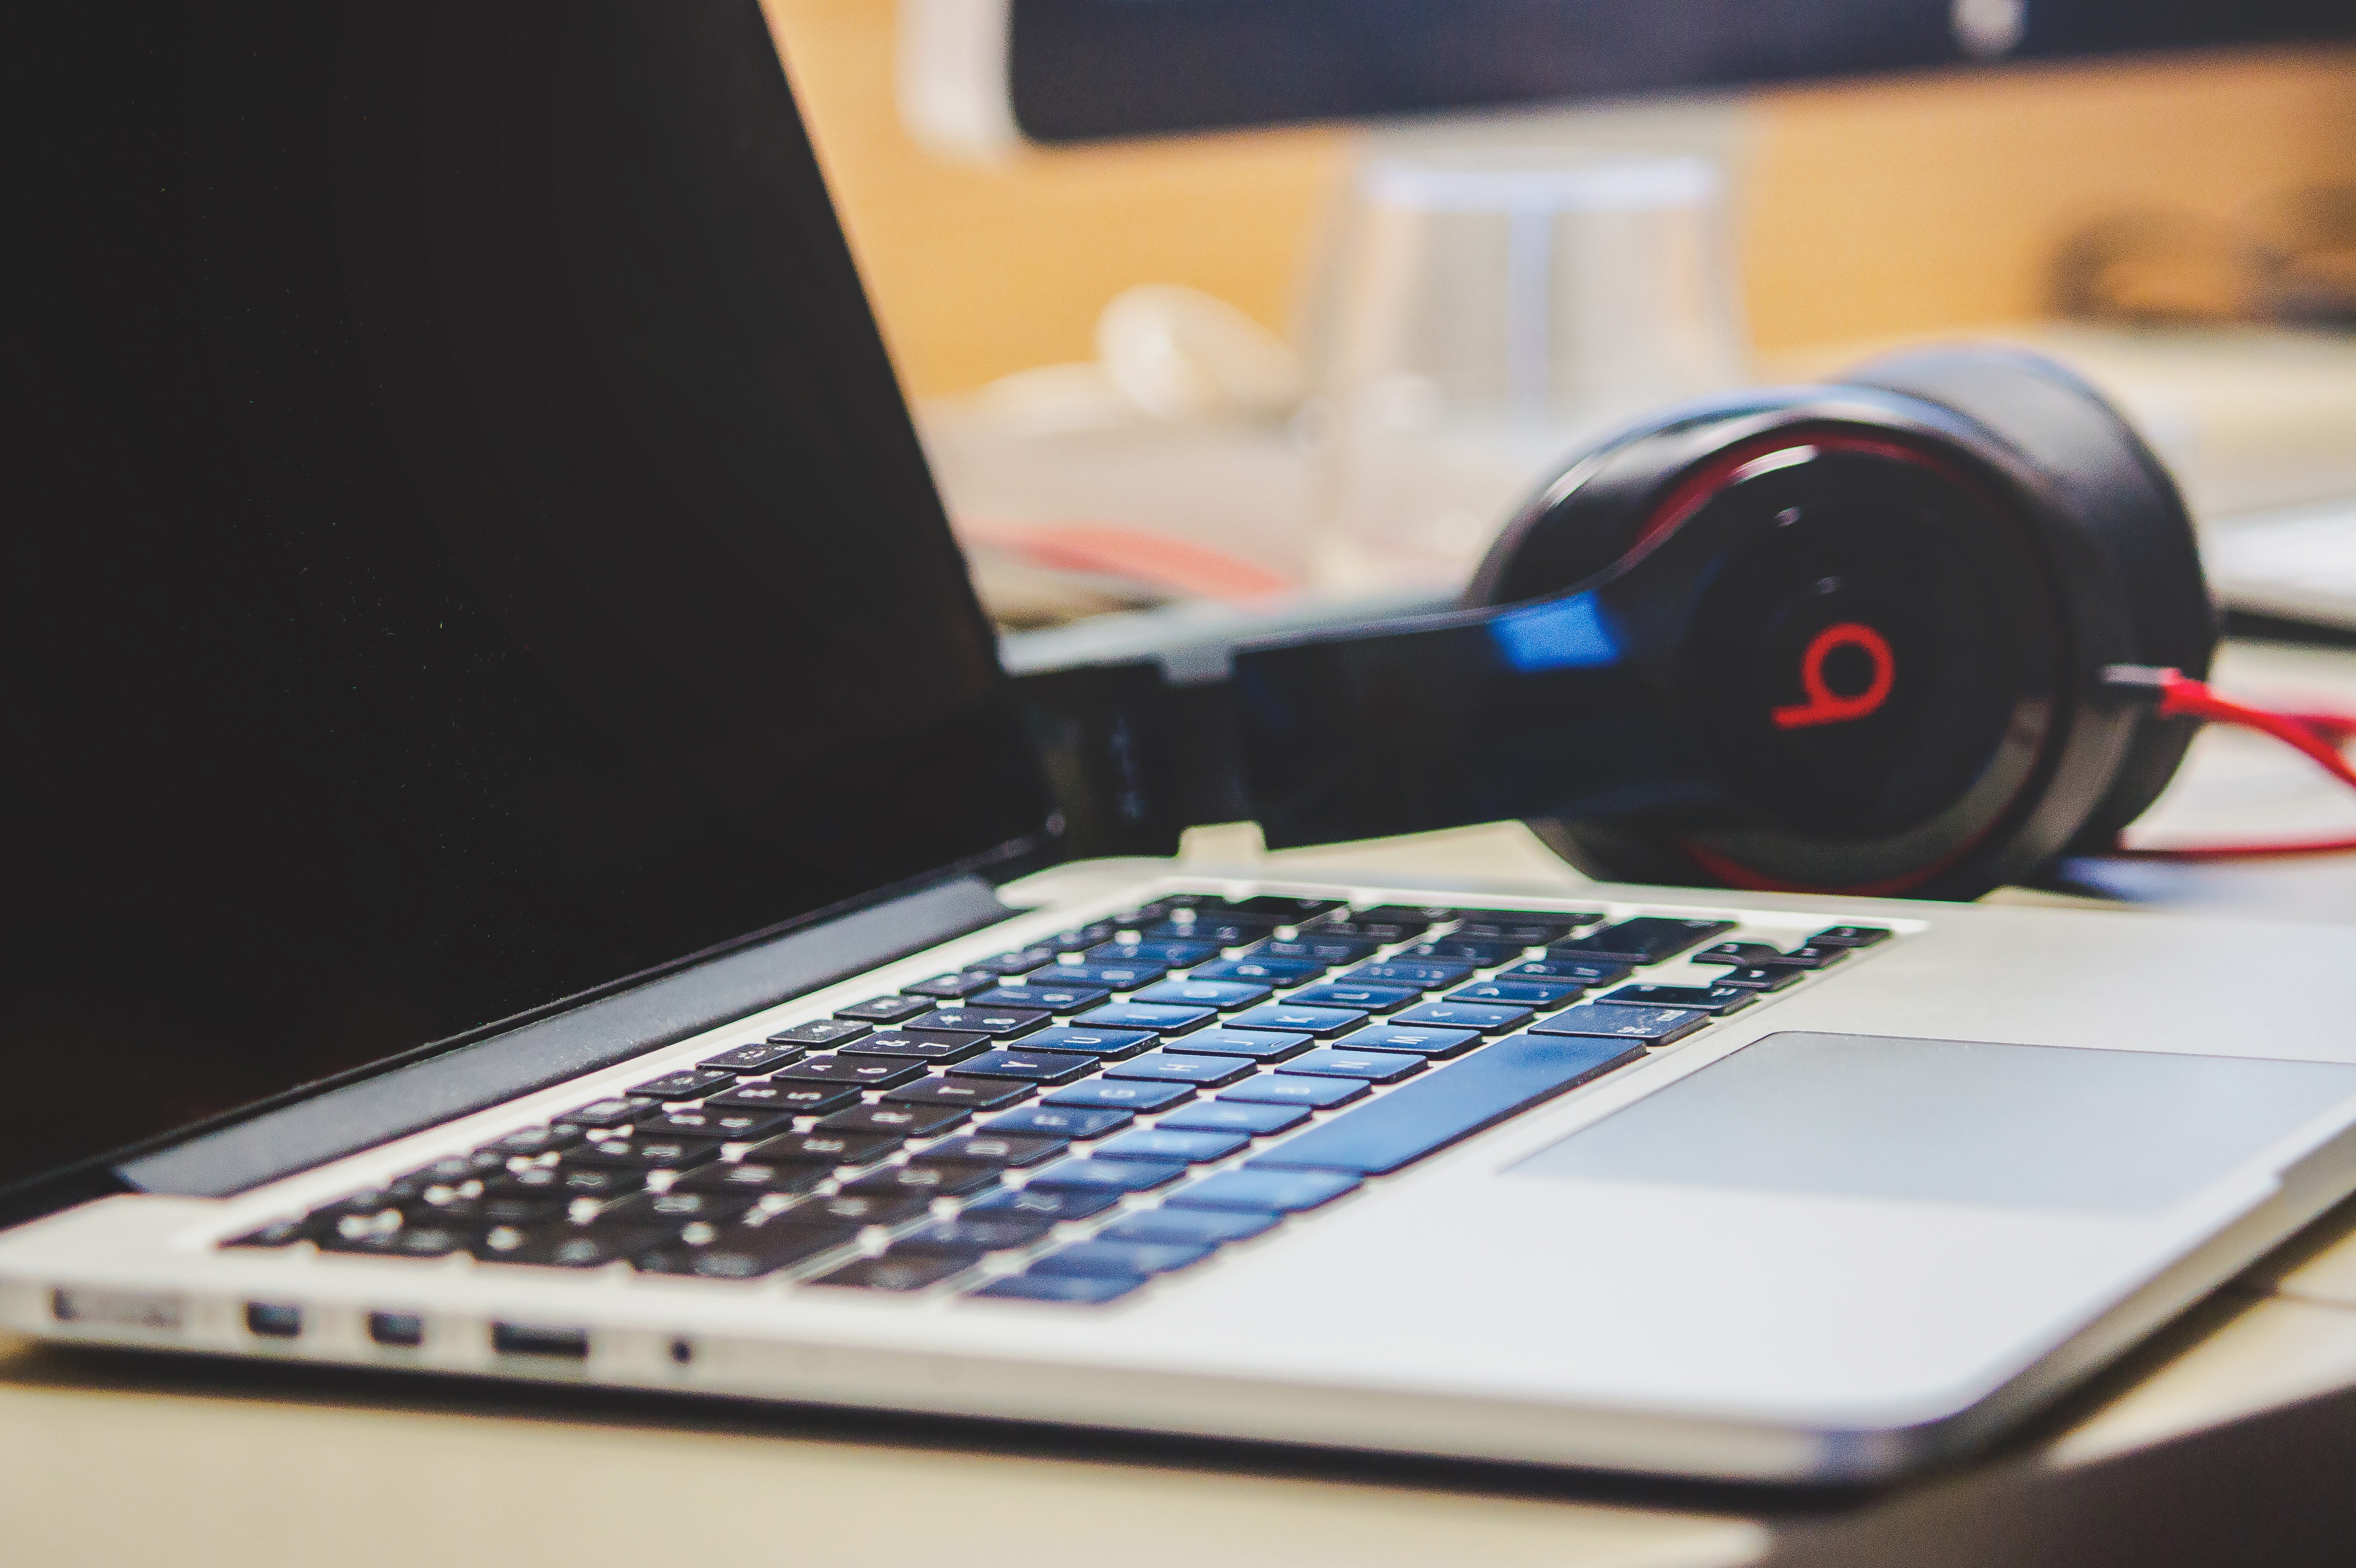
laptop, desk, computer, macbook, technology, office, business, headphones, multimedia, computer keyboard, beats, personal computer, electronic device, computer hardware, personal computer hardware